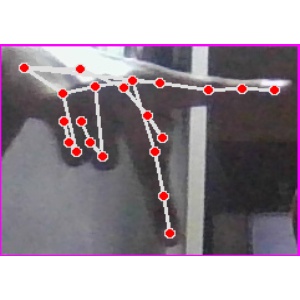
अक्षर: प